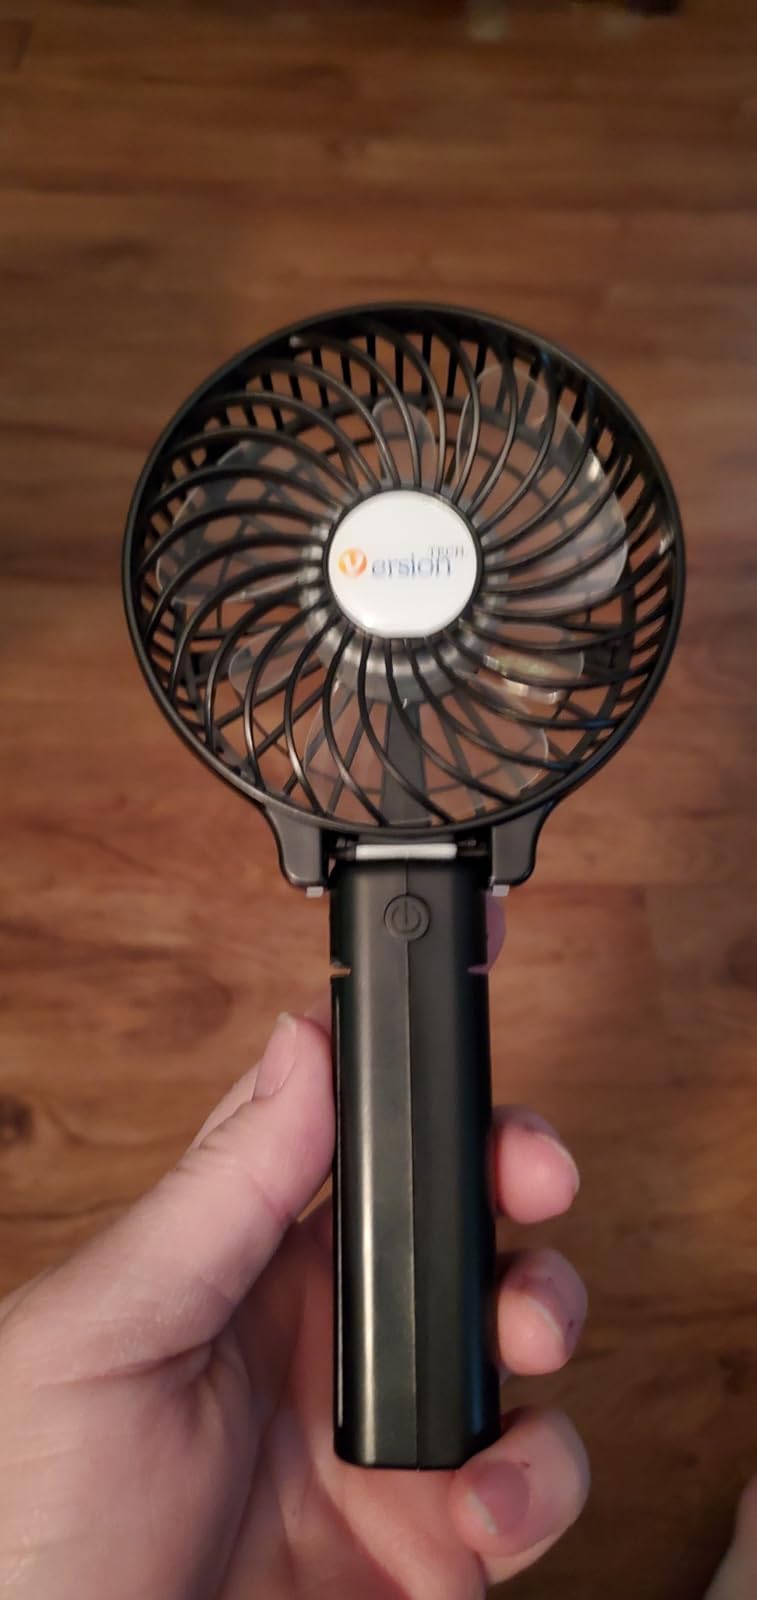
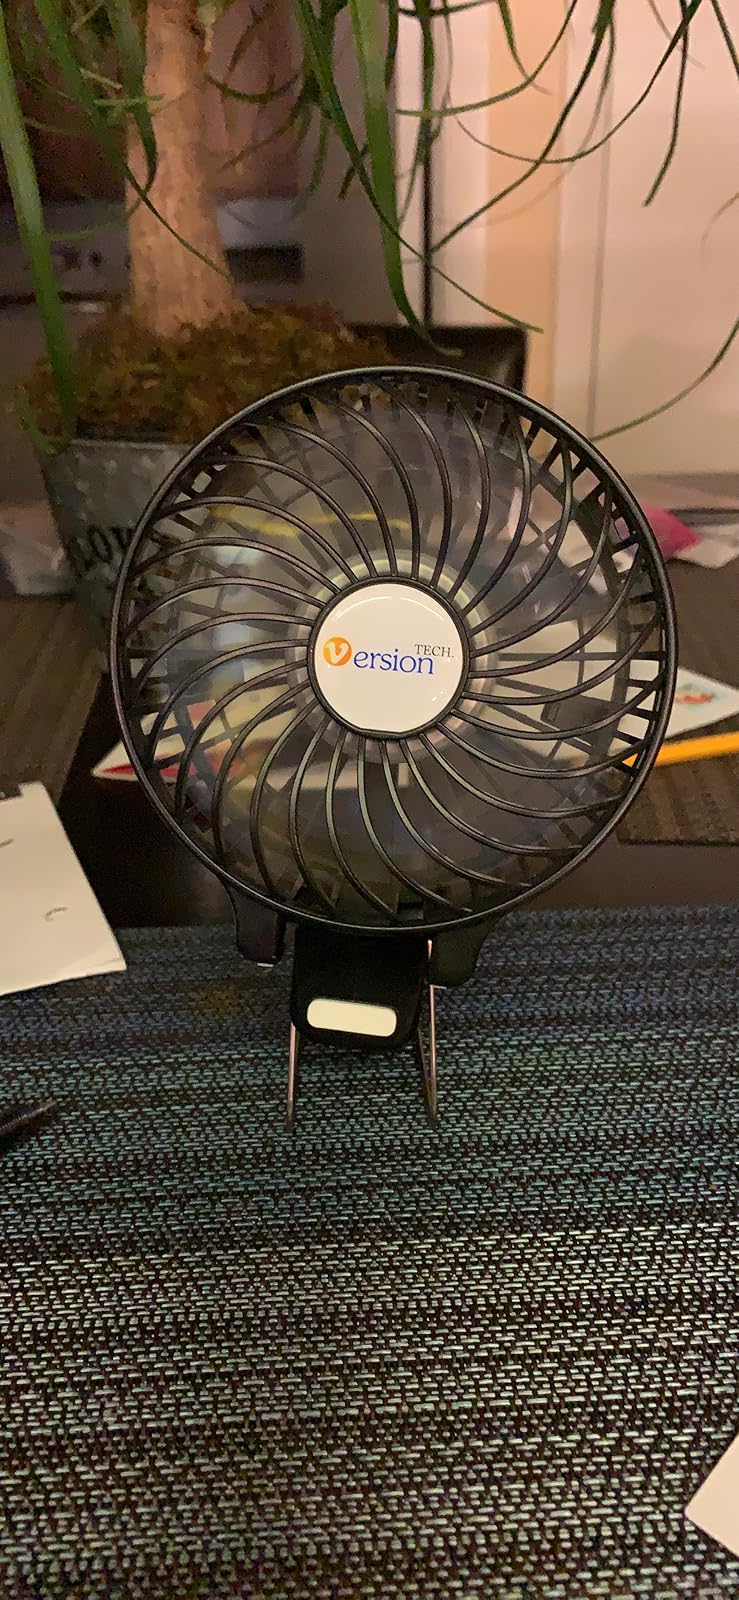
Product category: fan
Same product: yes